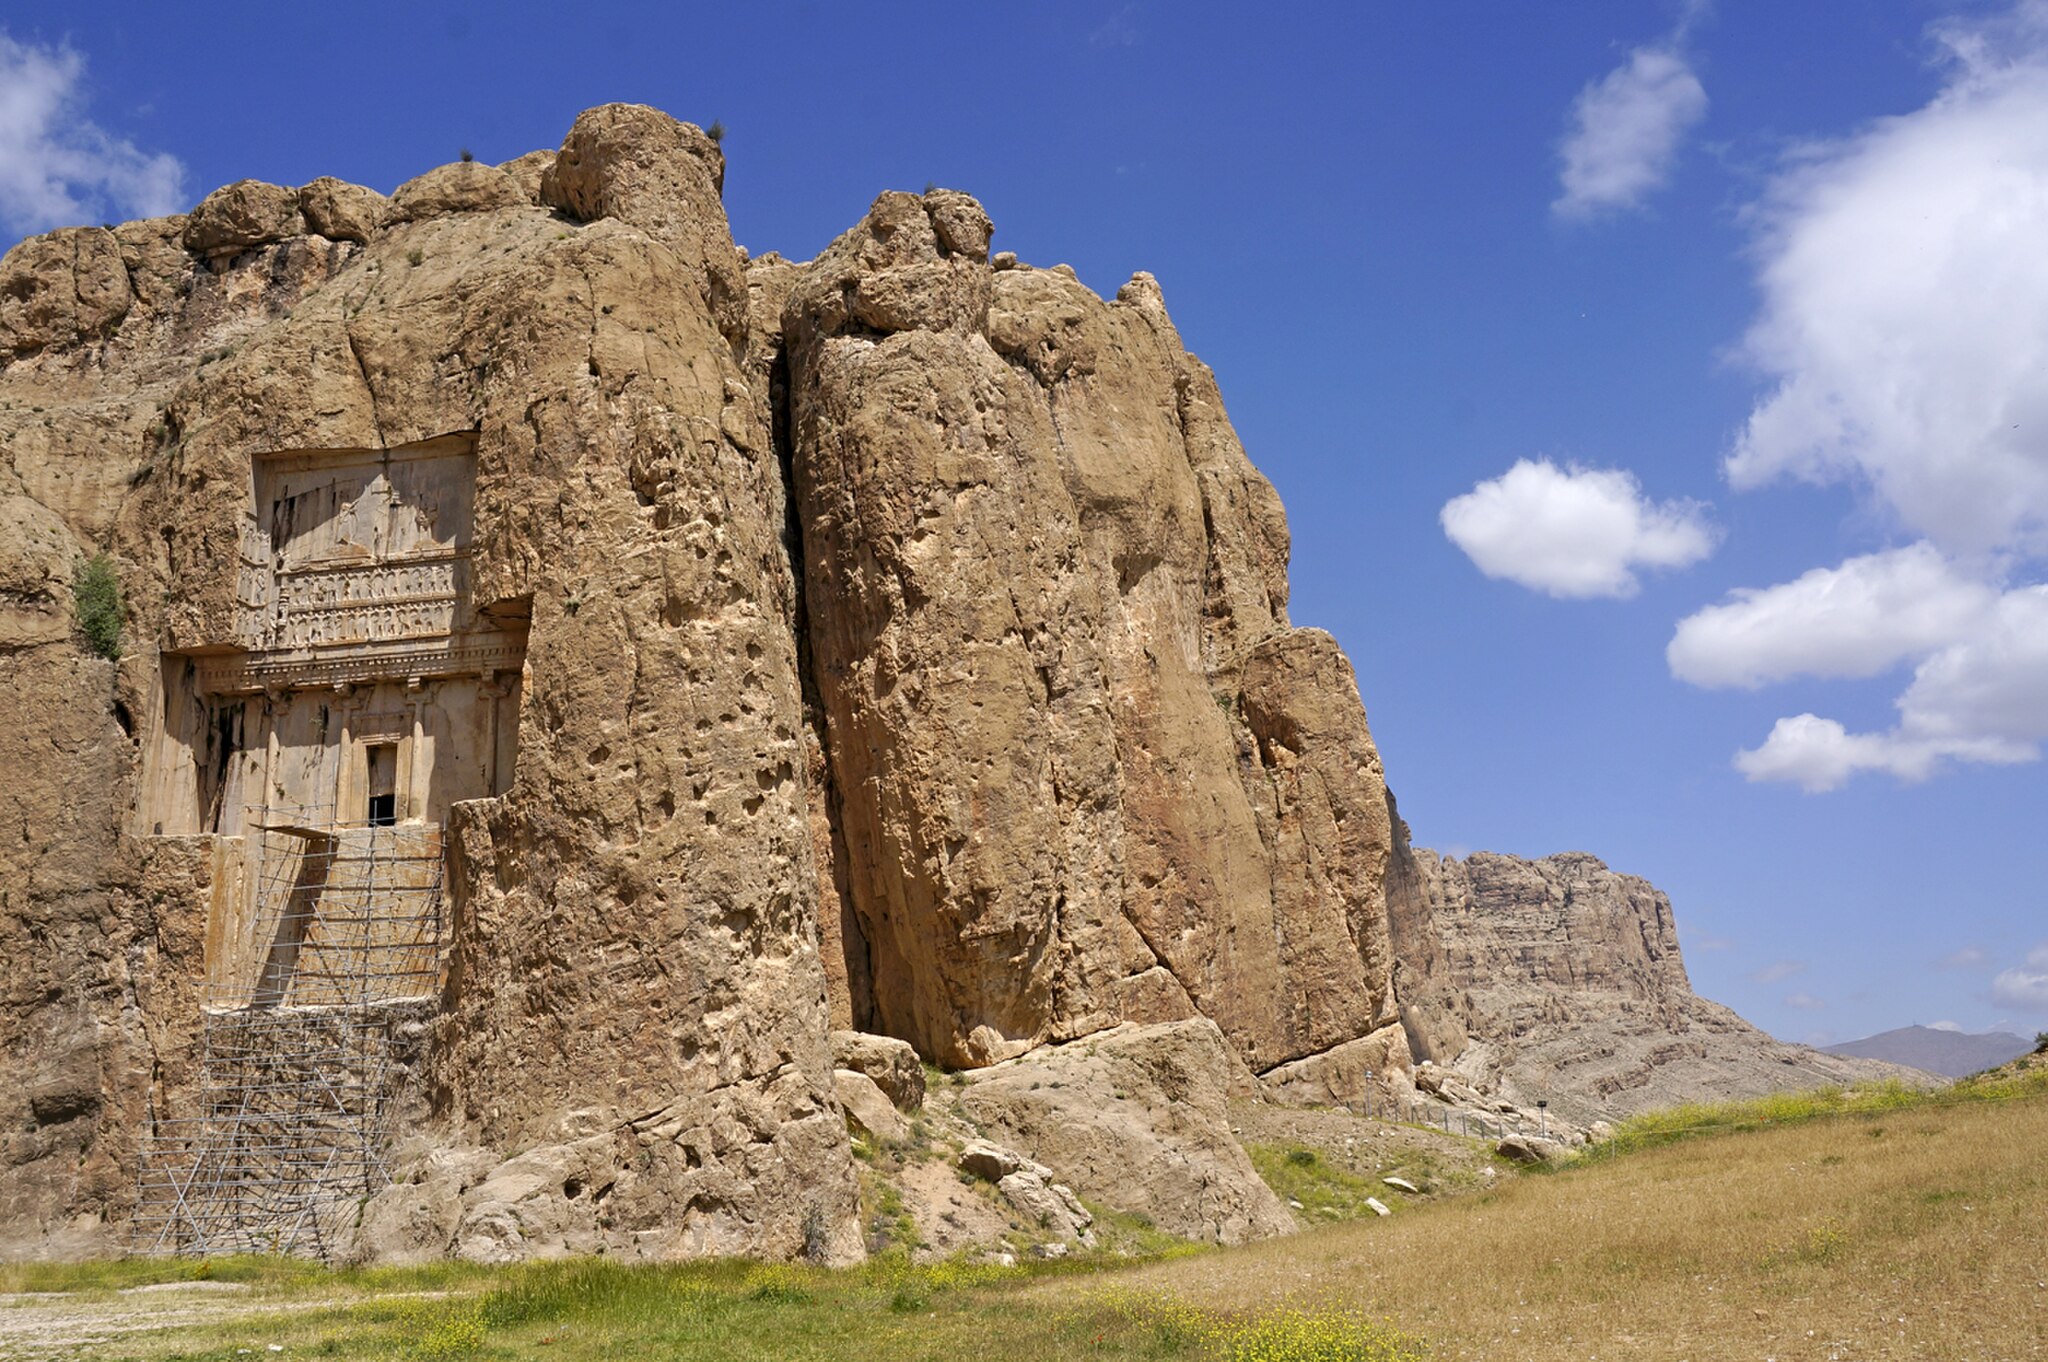
Title: Naghsh-e Rostam3, Marvdasht, near Shiraz - 4-8-2013
Date: 2013-04-08 03:50:37
Categories: Naqsh-e Rustam, Images from Wiki Loves Monuments 2018, Self-published work, Cultural heritage monuments in Iran with known IDs, Uploaded via Campaign:wlm-ir, Images from Wiki Loves Monuments in Marvdasht, Iran photographs taken on 2013-04-08, Images from Wiki Loves Monuments 2018 in Iran